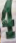
Number: 4